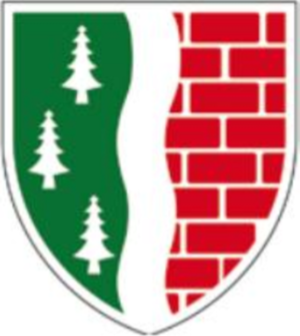
Tillmitsch est une commune autrichienne du district de Leibnitz en Styrie.